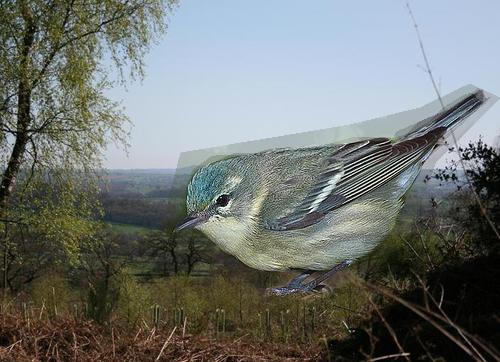
Bird species: Cerulean_Warbler
Bird type: landbird
Background: land